Urban oasis

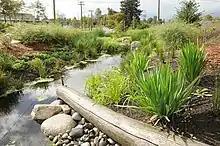
Hastings Creek, Vancouver

Identity is one of the most significant roles of an urban oasis. Great public icons like Rockefeller Center's ice-skating rink, and Central Park’s woodlands, open fields, and fountains are good examples of identifiable places in New York City. Both are well known and visited often, allowing tourists and residents to take advantage of an urban oasis.